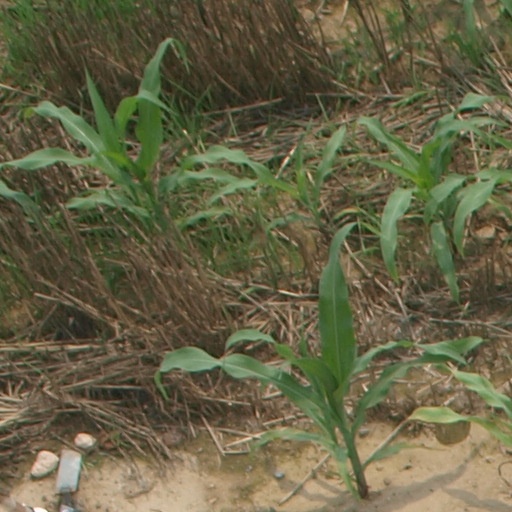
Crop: maize; corn